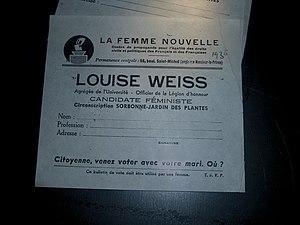
Bulletin de vote de propagande Louise Weiss. Mouvement Féministe ""La Femme Nouvelle"". Musée de Savernes
Louise Weiss, née le 25 janvier 1893 à Arras et morte le 26 mai 1983 à Paris, est une journaliste, femme de lettres, féministe et femme politique française, notamment doyenne des députés au Parlement européen.